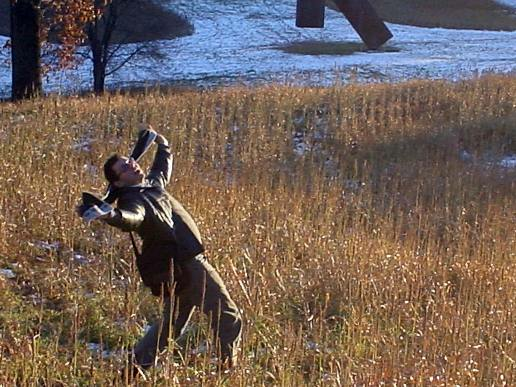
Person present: Yes